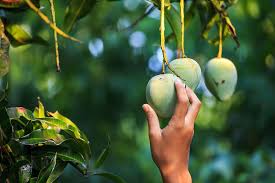
Label: Mango